Hanley Ramírez

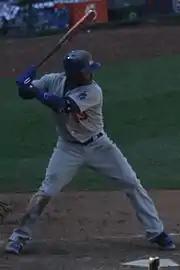
Ramírez with the Dodgers

In the last year of his contract, Ramírez dealt with several injuries throughout the season. He finished the regular season hitting .283 with 13 home runs and 71 RBI in 128 games. On August 2, Ramírez hit his first career walk-off home run off of the Cubs' Blake Parker in the 12th inning. He became a free agent after the season, although the Dodgers did extend a qualifying offer to him.